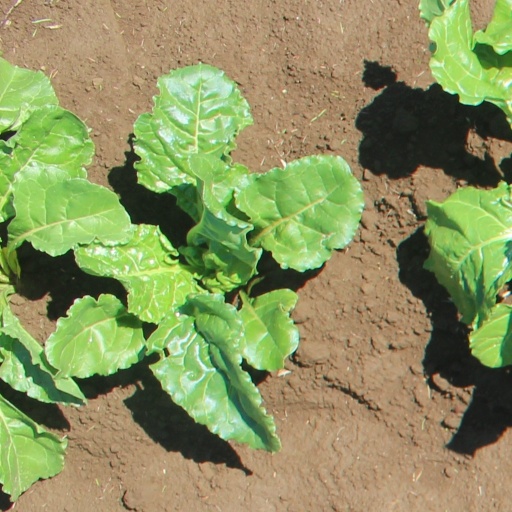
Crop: sugar beet